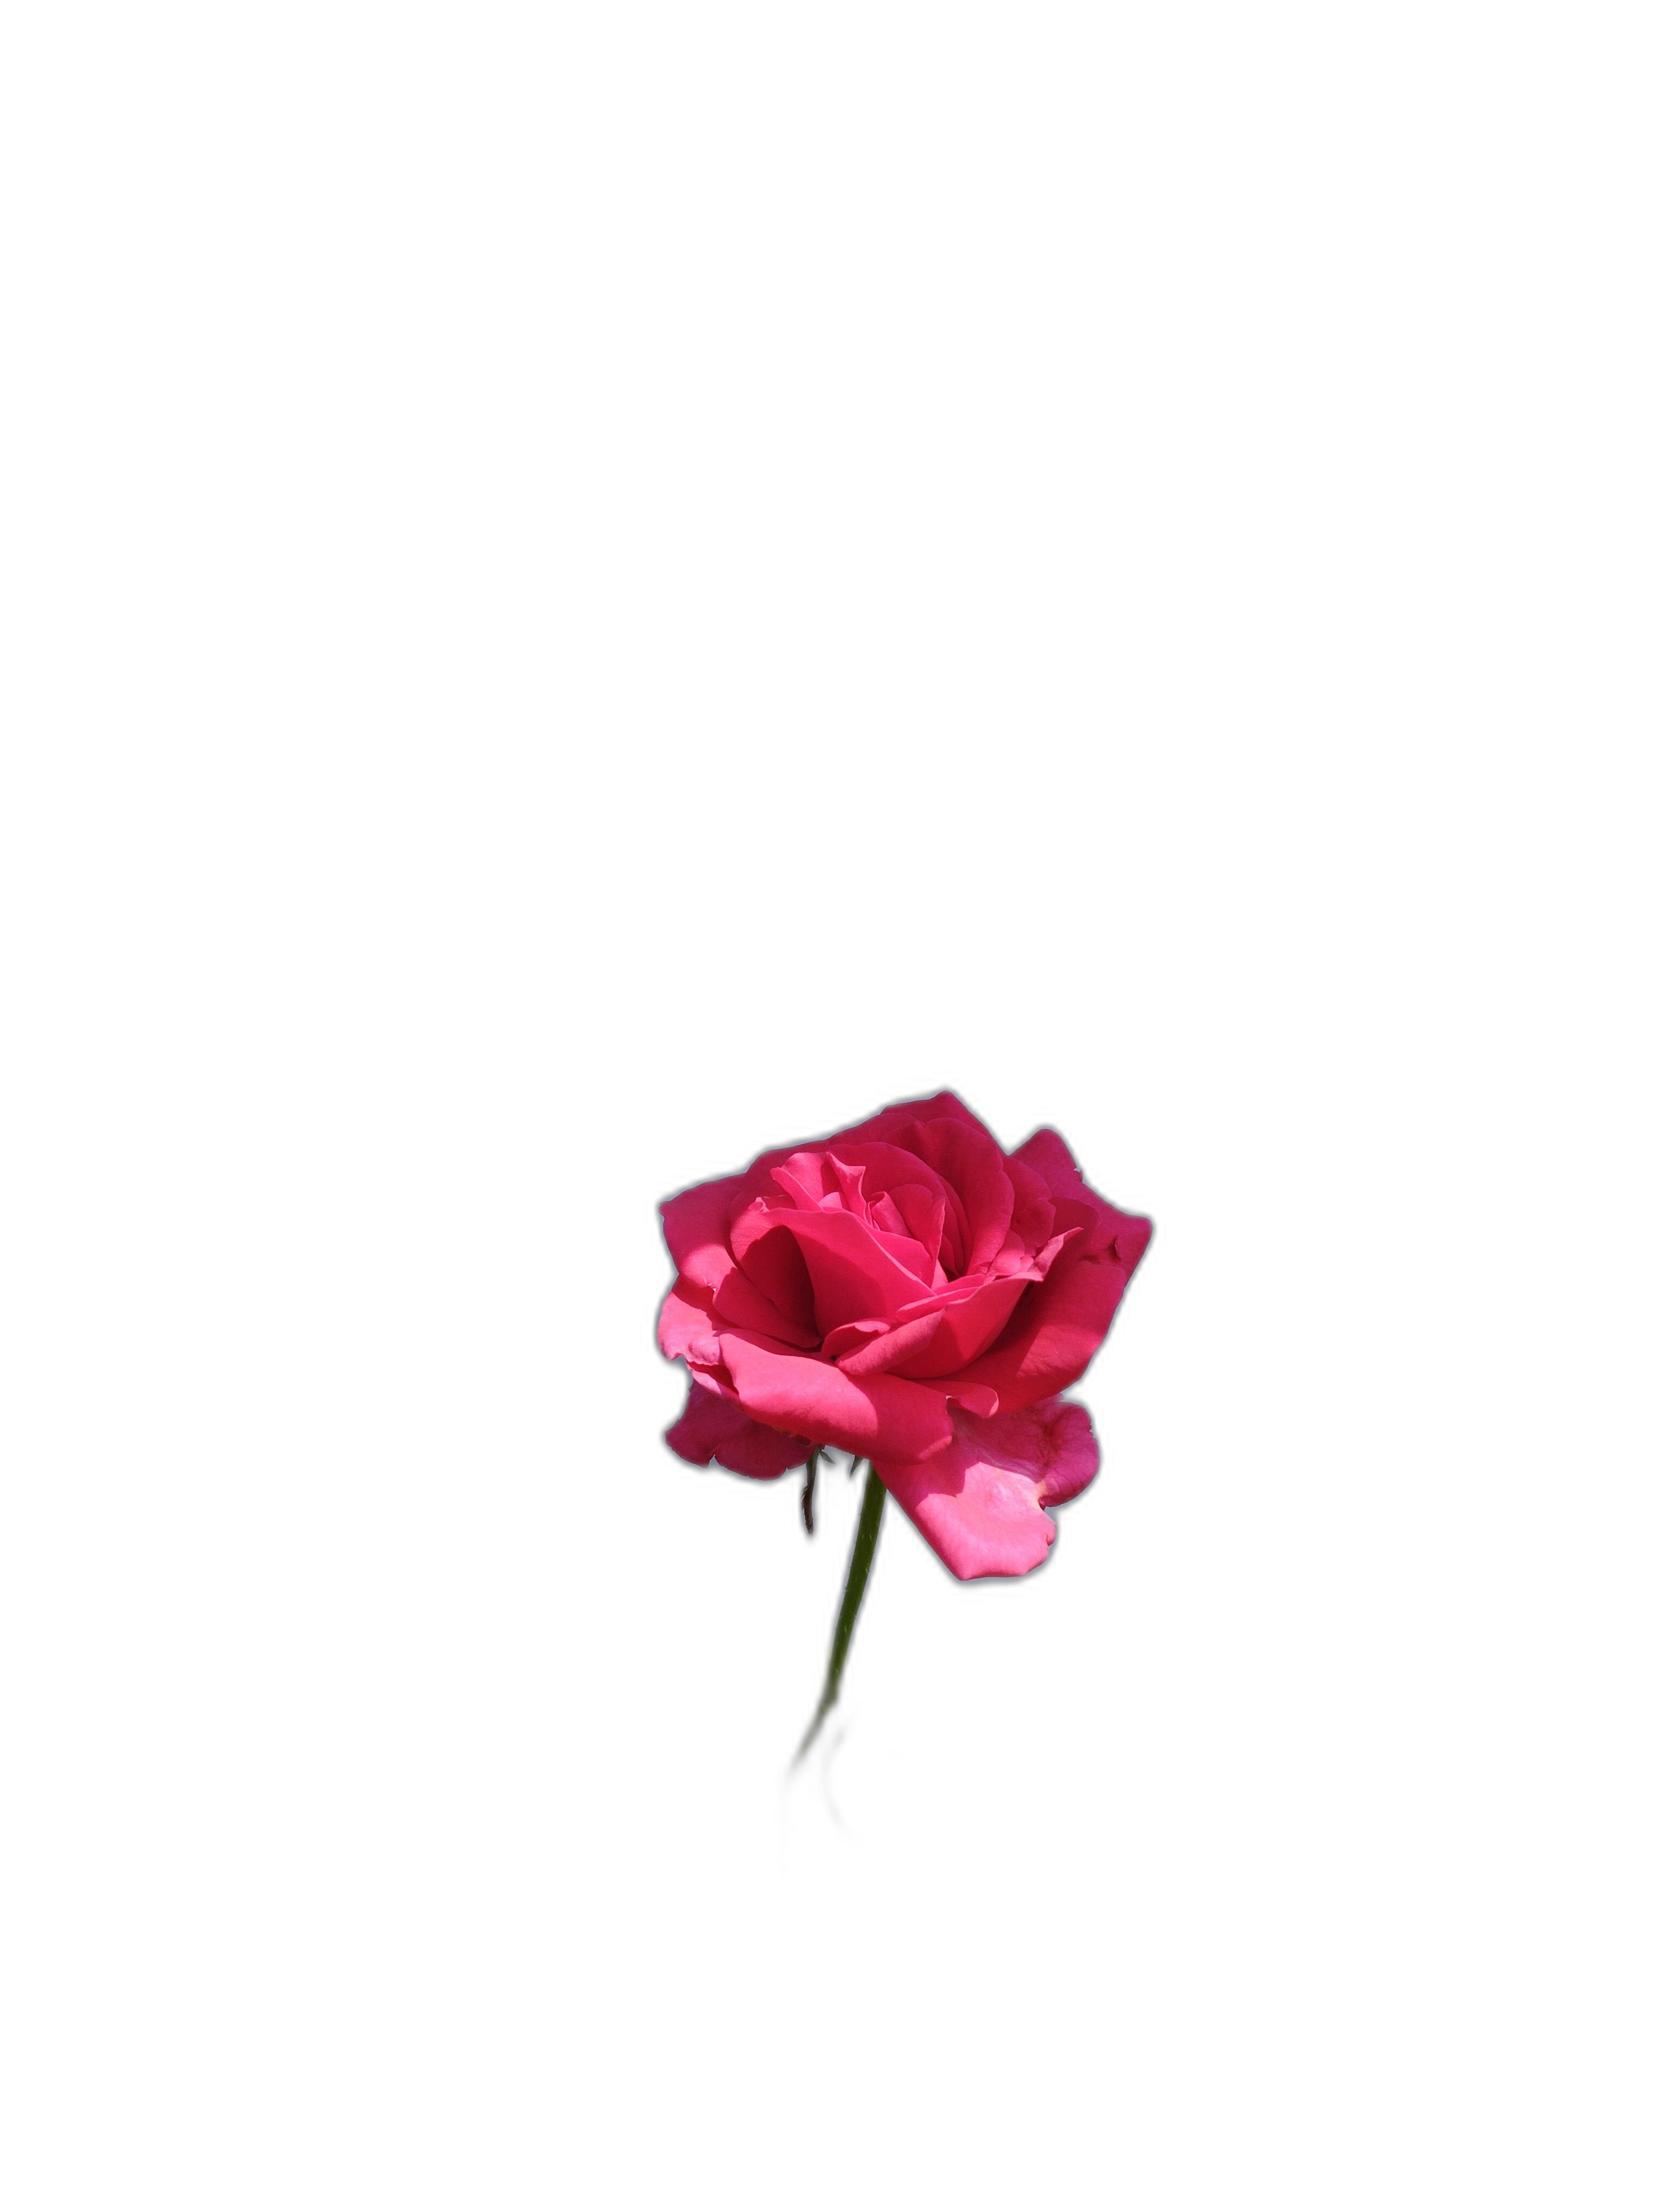
Label: Rose